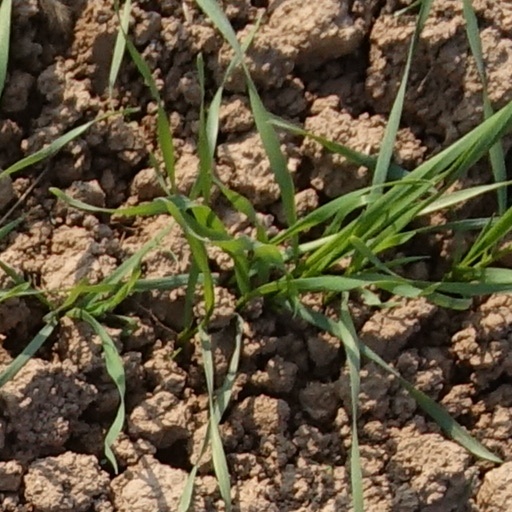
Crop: wheat